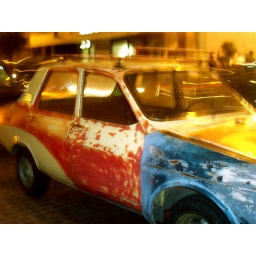
A car parked across the street from our hotel in Aguas Calientes, Mexico